Combination Women's Football Leagues

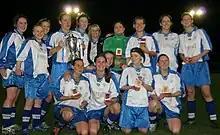
Leeds City Vixens, shown in 2007, became the Northern Combination League champions in 2008–09

The Combination Women's Football Leagues were a group of women's football leagues in England from 1998 until 2014.